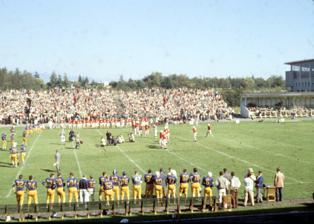
Building: Varsity Stadium (Vancouver)
Country: Canada
Year built: 1938
Former sports stadium in Vancouver, Canada Varsity Stadium UBC vs. McGill, September 1955 at Varsity Stadium (north view from the south grandstand) Full name Varsity Stadium Former names UBC Stadium Location East Mall - location of today's Student Union Building University Endowment Lands , near Vancouver, British Columbia , Canada Coordinates 49°16′01″N 123°15′04″W / 49.267°N 123.251°W / 49.267; -123.251 Owner University of British Columbia Operator UBC Athletic Department Capacity 3,500 (est.) Surface Grass Construction Broke ground 1937 Built 1937-38 Opened October 1, 1938 Renovated For the 1954 British Empire Games Expanded 1954 Closed Fall, 1967 Demolished 1968 Construction cost $40,000 Architect Sharp & Thompson Tenants UBC Thunderbirds Varsity Stadium (also referred to as "UBC Stadium" during the 1950s and "Old Stadium" post-demolition) was an outdoor stadium on the University Endowment Lands of British Columbia , west of Vancouver 's city limits. It was used primarily for soccer , rugby union and football by the University of British Columbia Thunderbirds . Playing fields were built on the site in 1931 funded by labour subscriptions by the Faculty Association, AMS and UBC Board of Governors for a cost of $14,298. The UBC AMS contributed the entire $40,000 to build the grandstand in 1937. It was opened October 1, 1938 with a Canadian Football game between the Vancouver Merelomas and UBC. It was closed in late 1967 after the opening of Thunderbird Stadium . The stadium was upgraded in 1954 to serve as practice facility for the British Empire and Commonwealth Games . The stadium was located beside UBC's War Memorial Gym until it was replaced by Thunderbird Stadium in 1967, and demolished in 1968 to make way for the Student Union Building. Notable events included a visit from Princess Elizabeth and Prince Philip who witnessed a "Canadian gridiron game" between UBC and Southern Oregon University in October 1958. The Royal party was late to arrive at the game. The motorcade arrived at the conclusion of the game, so the teams staged an additional 10-minute exhibition for the Royal party in the dark, as the stadium did not have lights. The Churchill Bowl was staged as an invitational pre-season national championship in 1959 when UBC lost 34–7 to the Western Mustangs . This article about a building or structure in British Columbia is a stub . You can help Wikipedia by expanding it . v t e